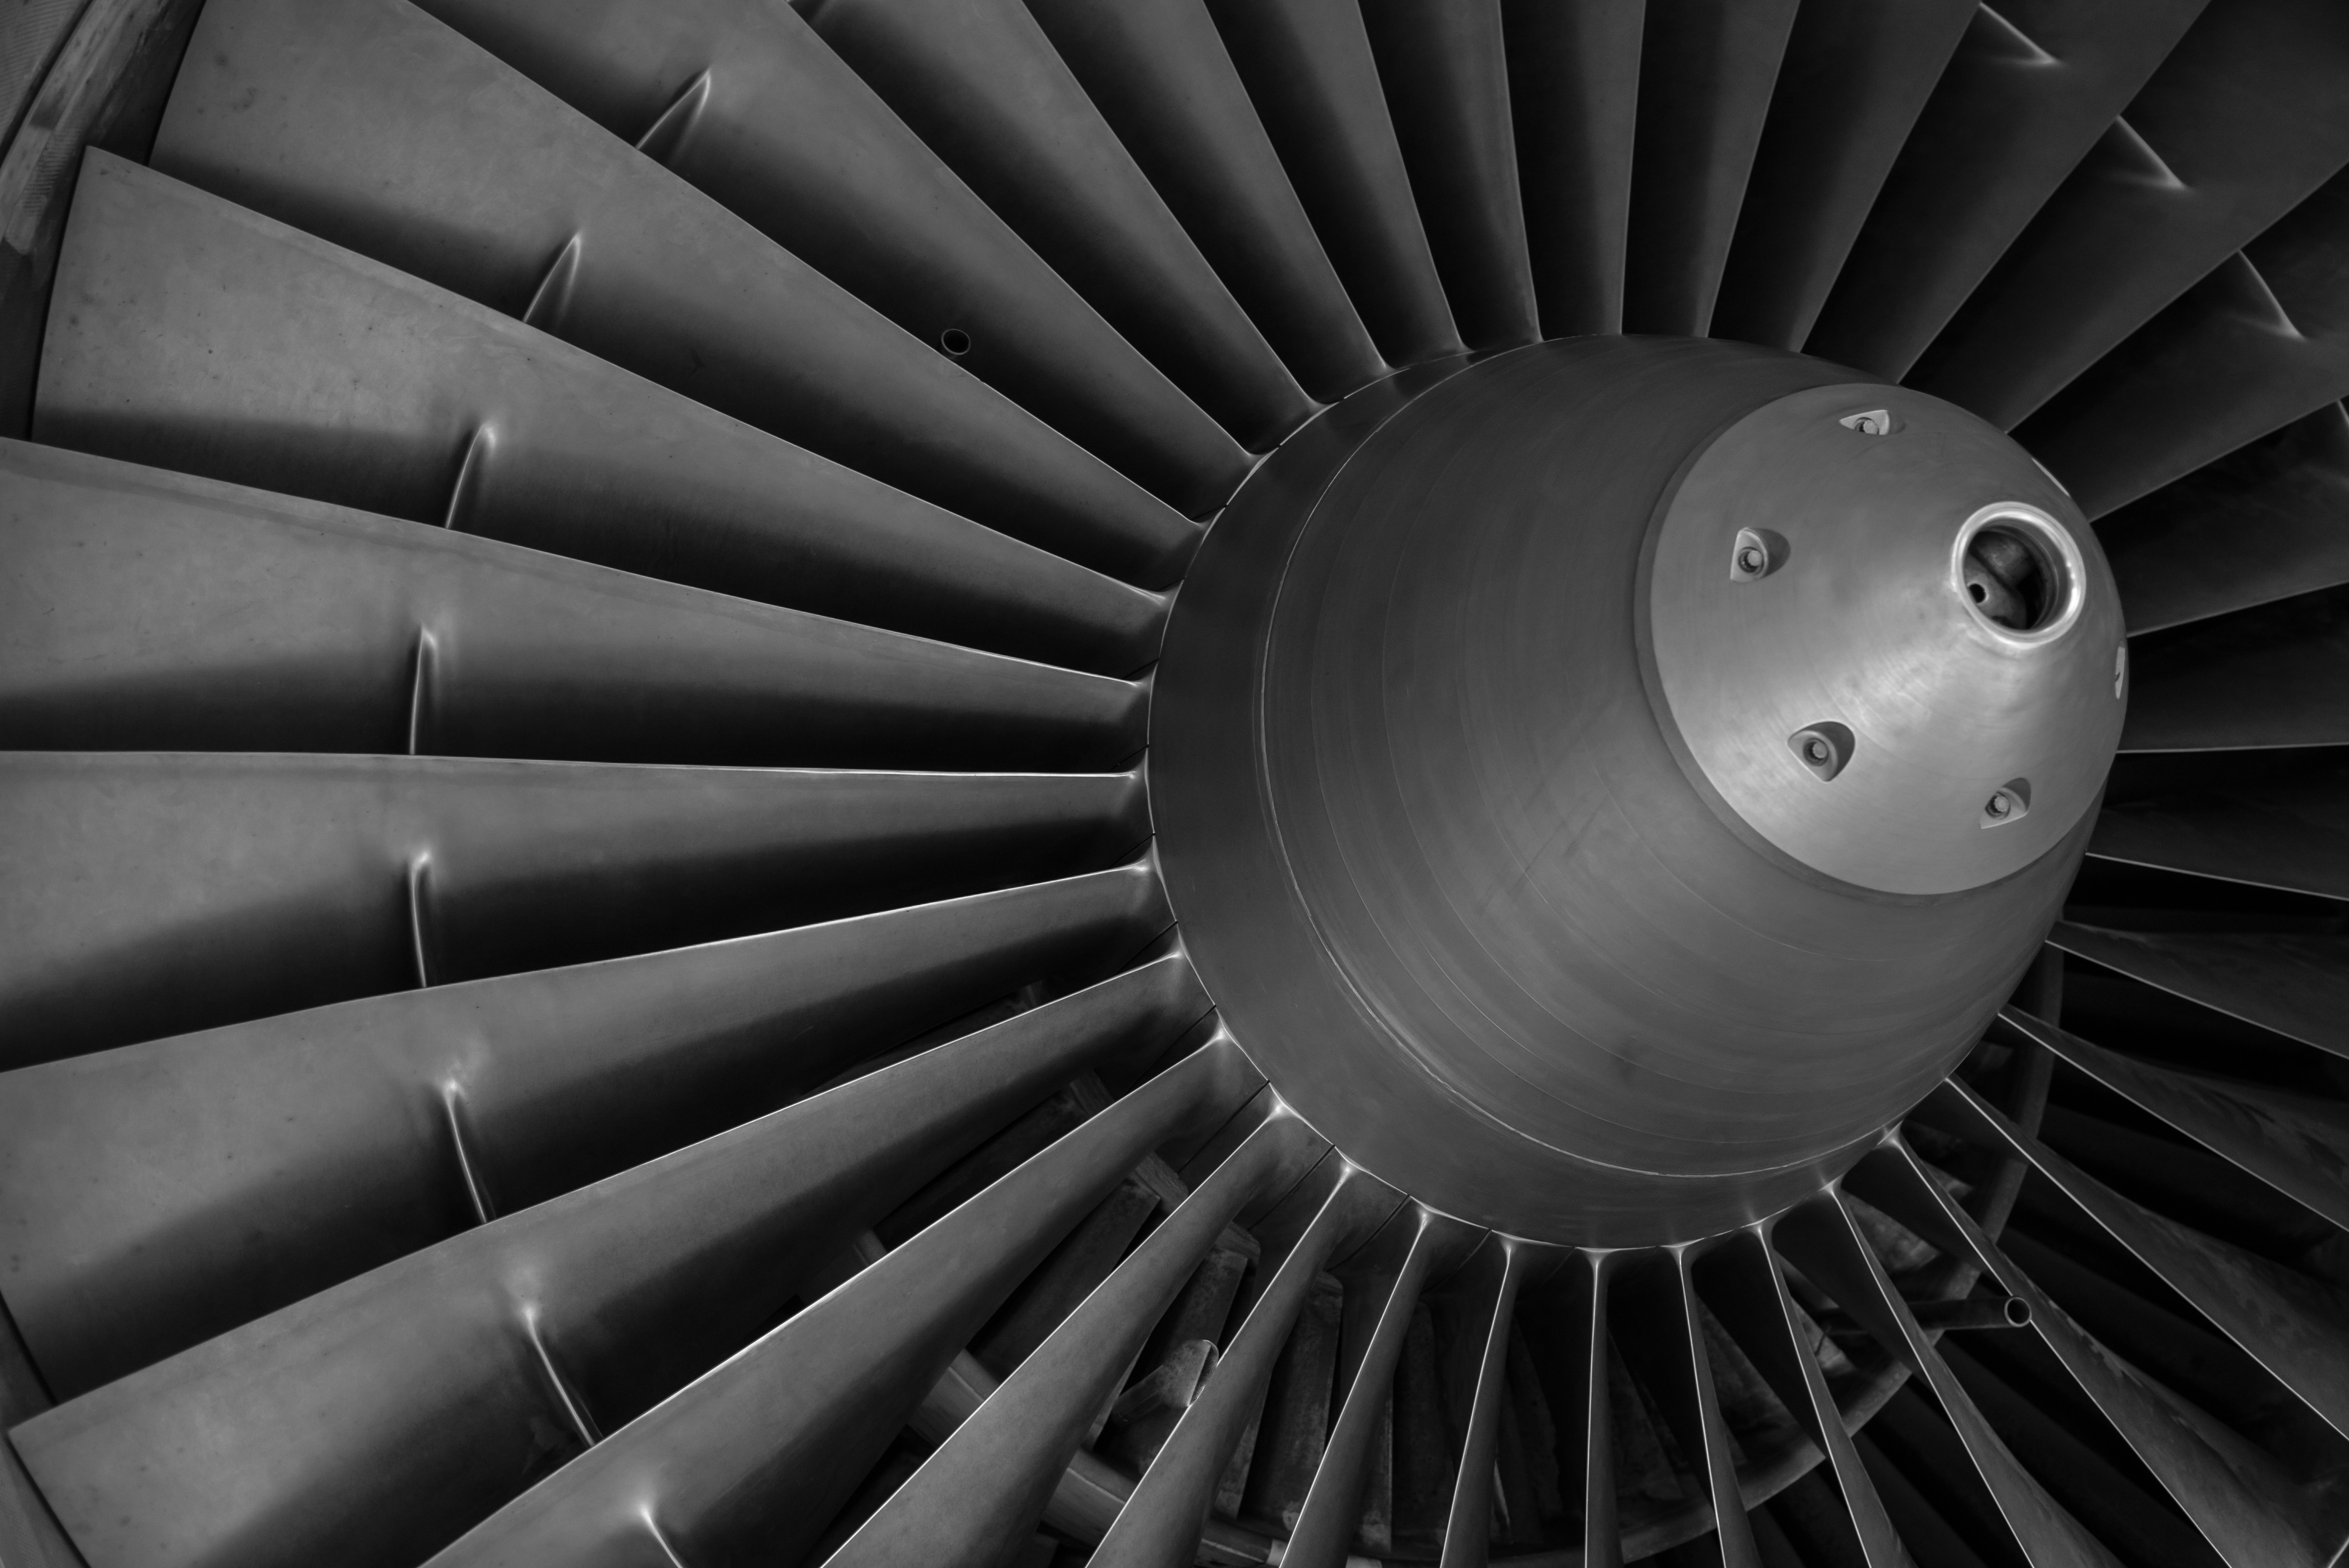
wing, light, black and white, white, wheel, spiral, aircraft, pattern, line, aviation, drive, darkness, black, monochrome, fan, turbine, circle, close up, design, engine, blades, symmetry, motor, rotor, jet engine, shape, macro photography, rotor blades, monochrome photography, atmosphere of earth, aircraft engine